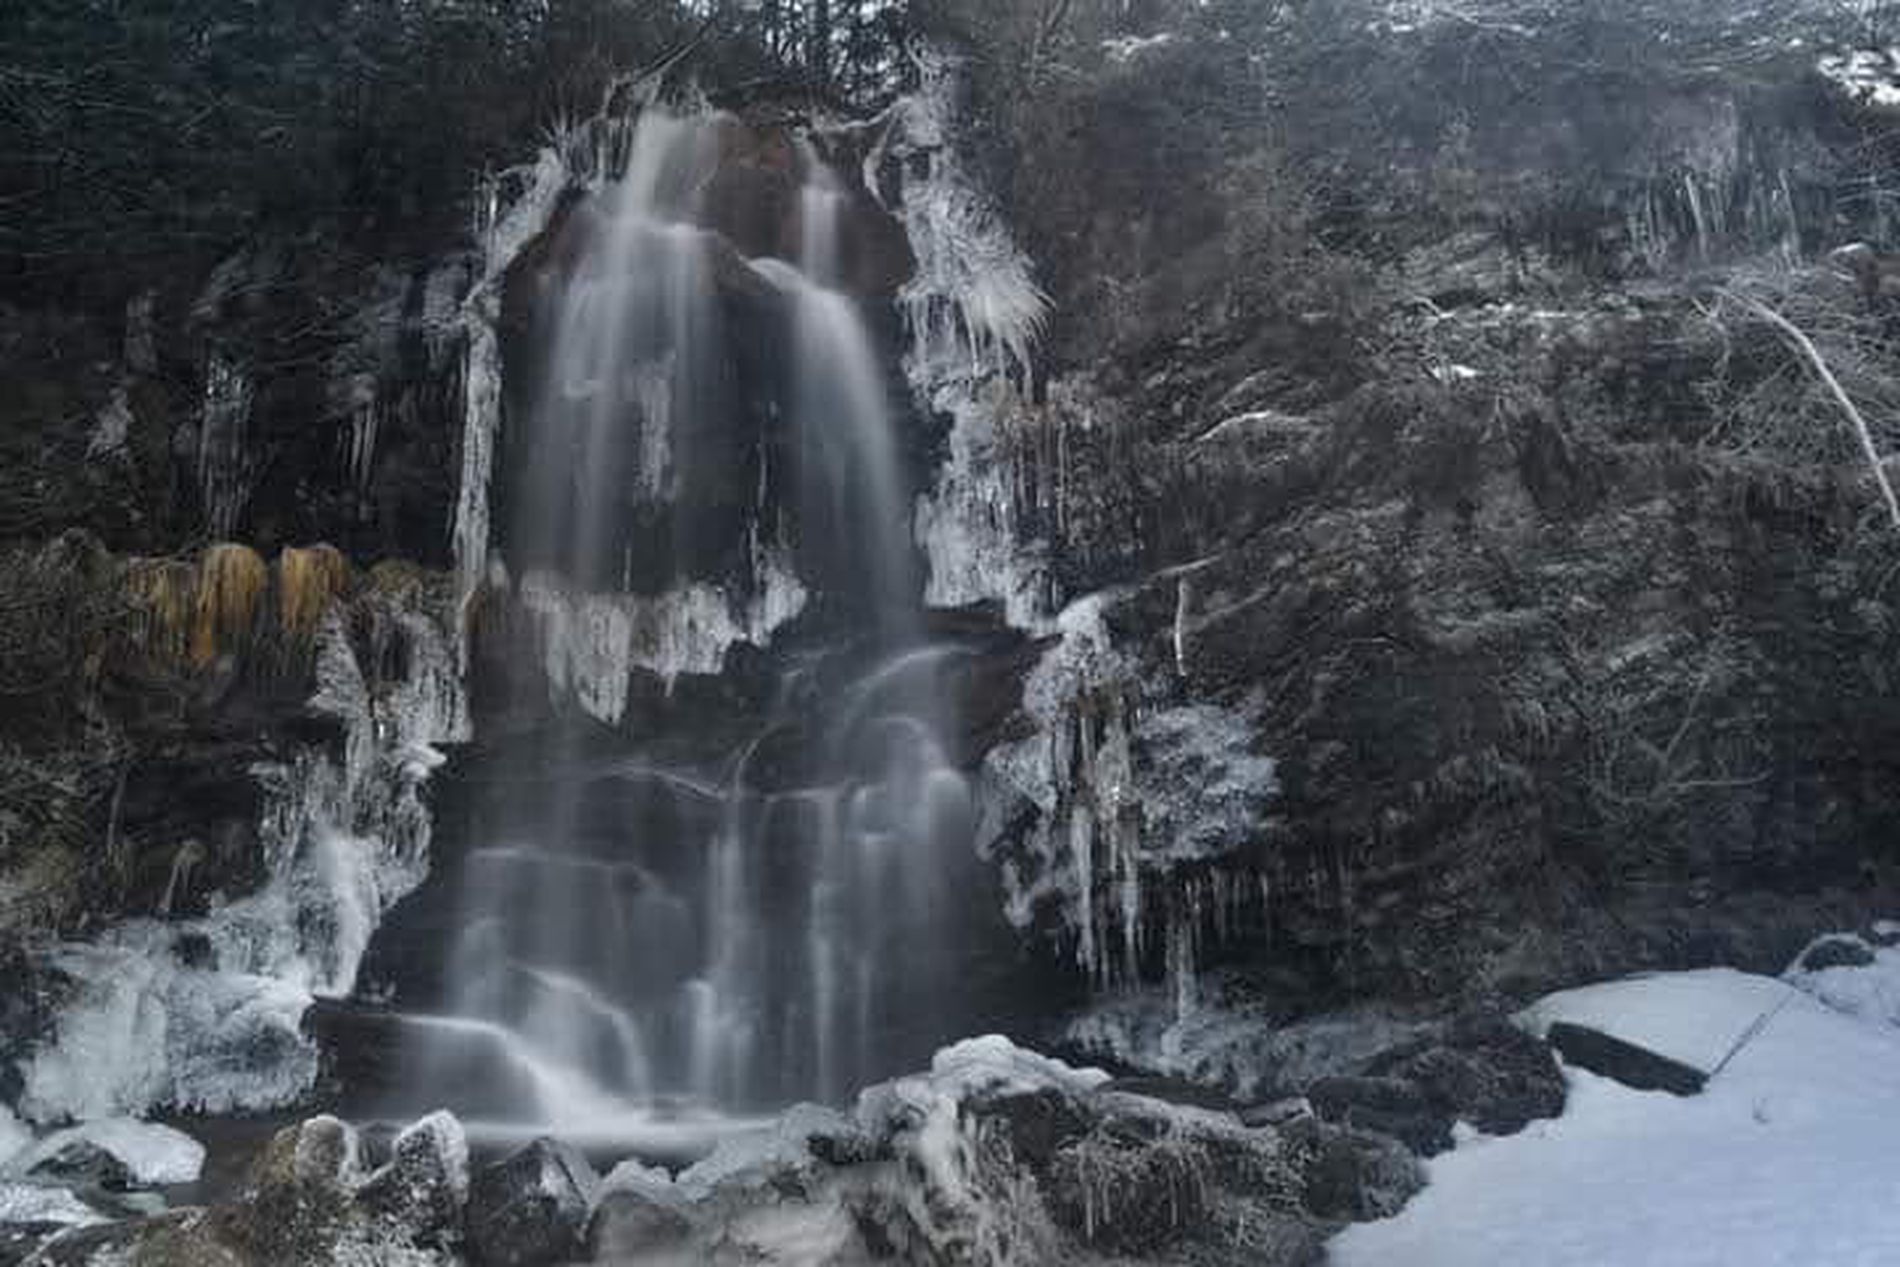
Frozen waterfall
The image shows a nature scene of a waterfall surrounded by vegetation. The ground is covered with ice as it's winter.
The image shows a wide shot taken from a low angle of a waterfall surrounded by vegetation, creating a stunning nature scene. The ice on the ground suggests it's winter. The water falling from above looks soft and silky. The light grays contrast against the whites from water and snow, making the colors flat and unsaturated, creating a calm and natural atmosphere.
Labels: Nature, Outdoors, Plant, Vegetation, Tree, Land, Rainforest, Water, Woodland, Scenery, Adult, Bride, Female, Person, Wedding, Woman, Waterfall, Snow, Ice